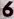
Number: 6